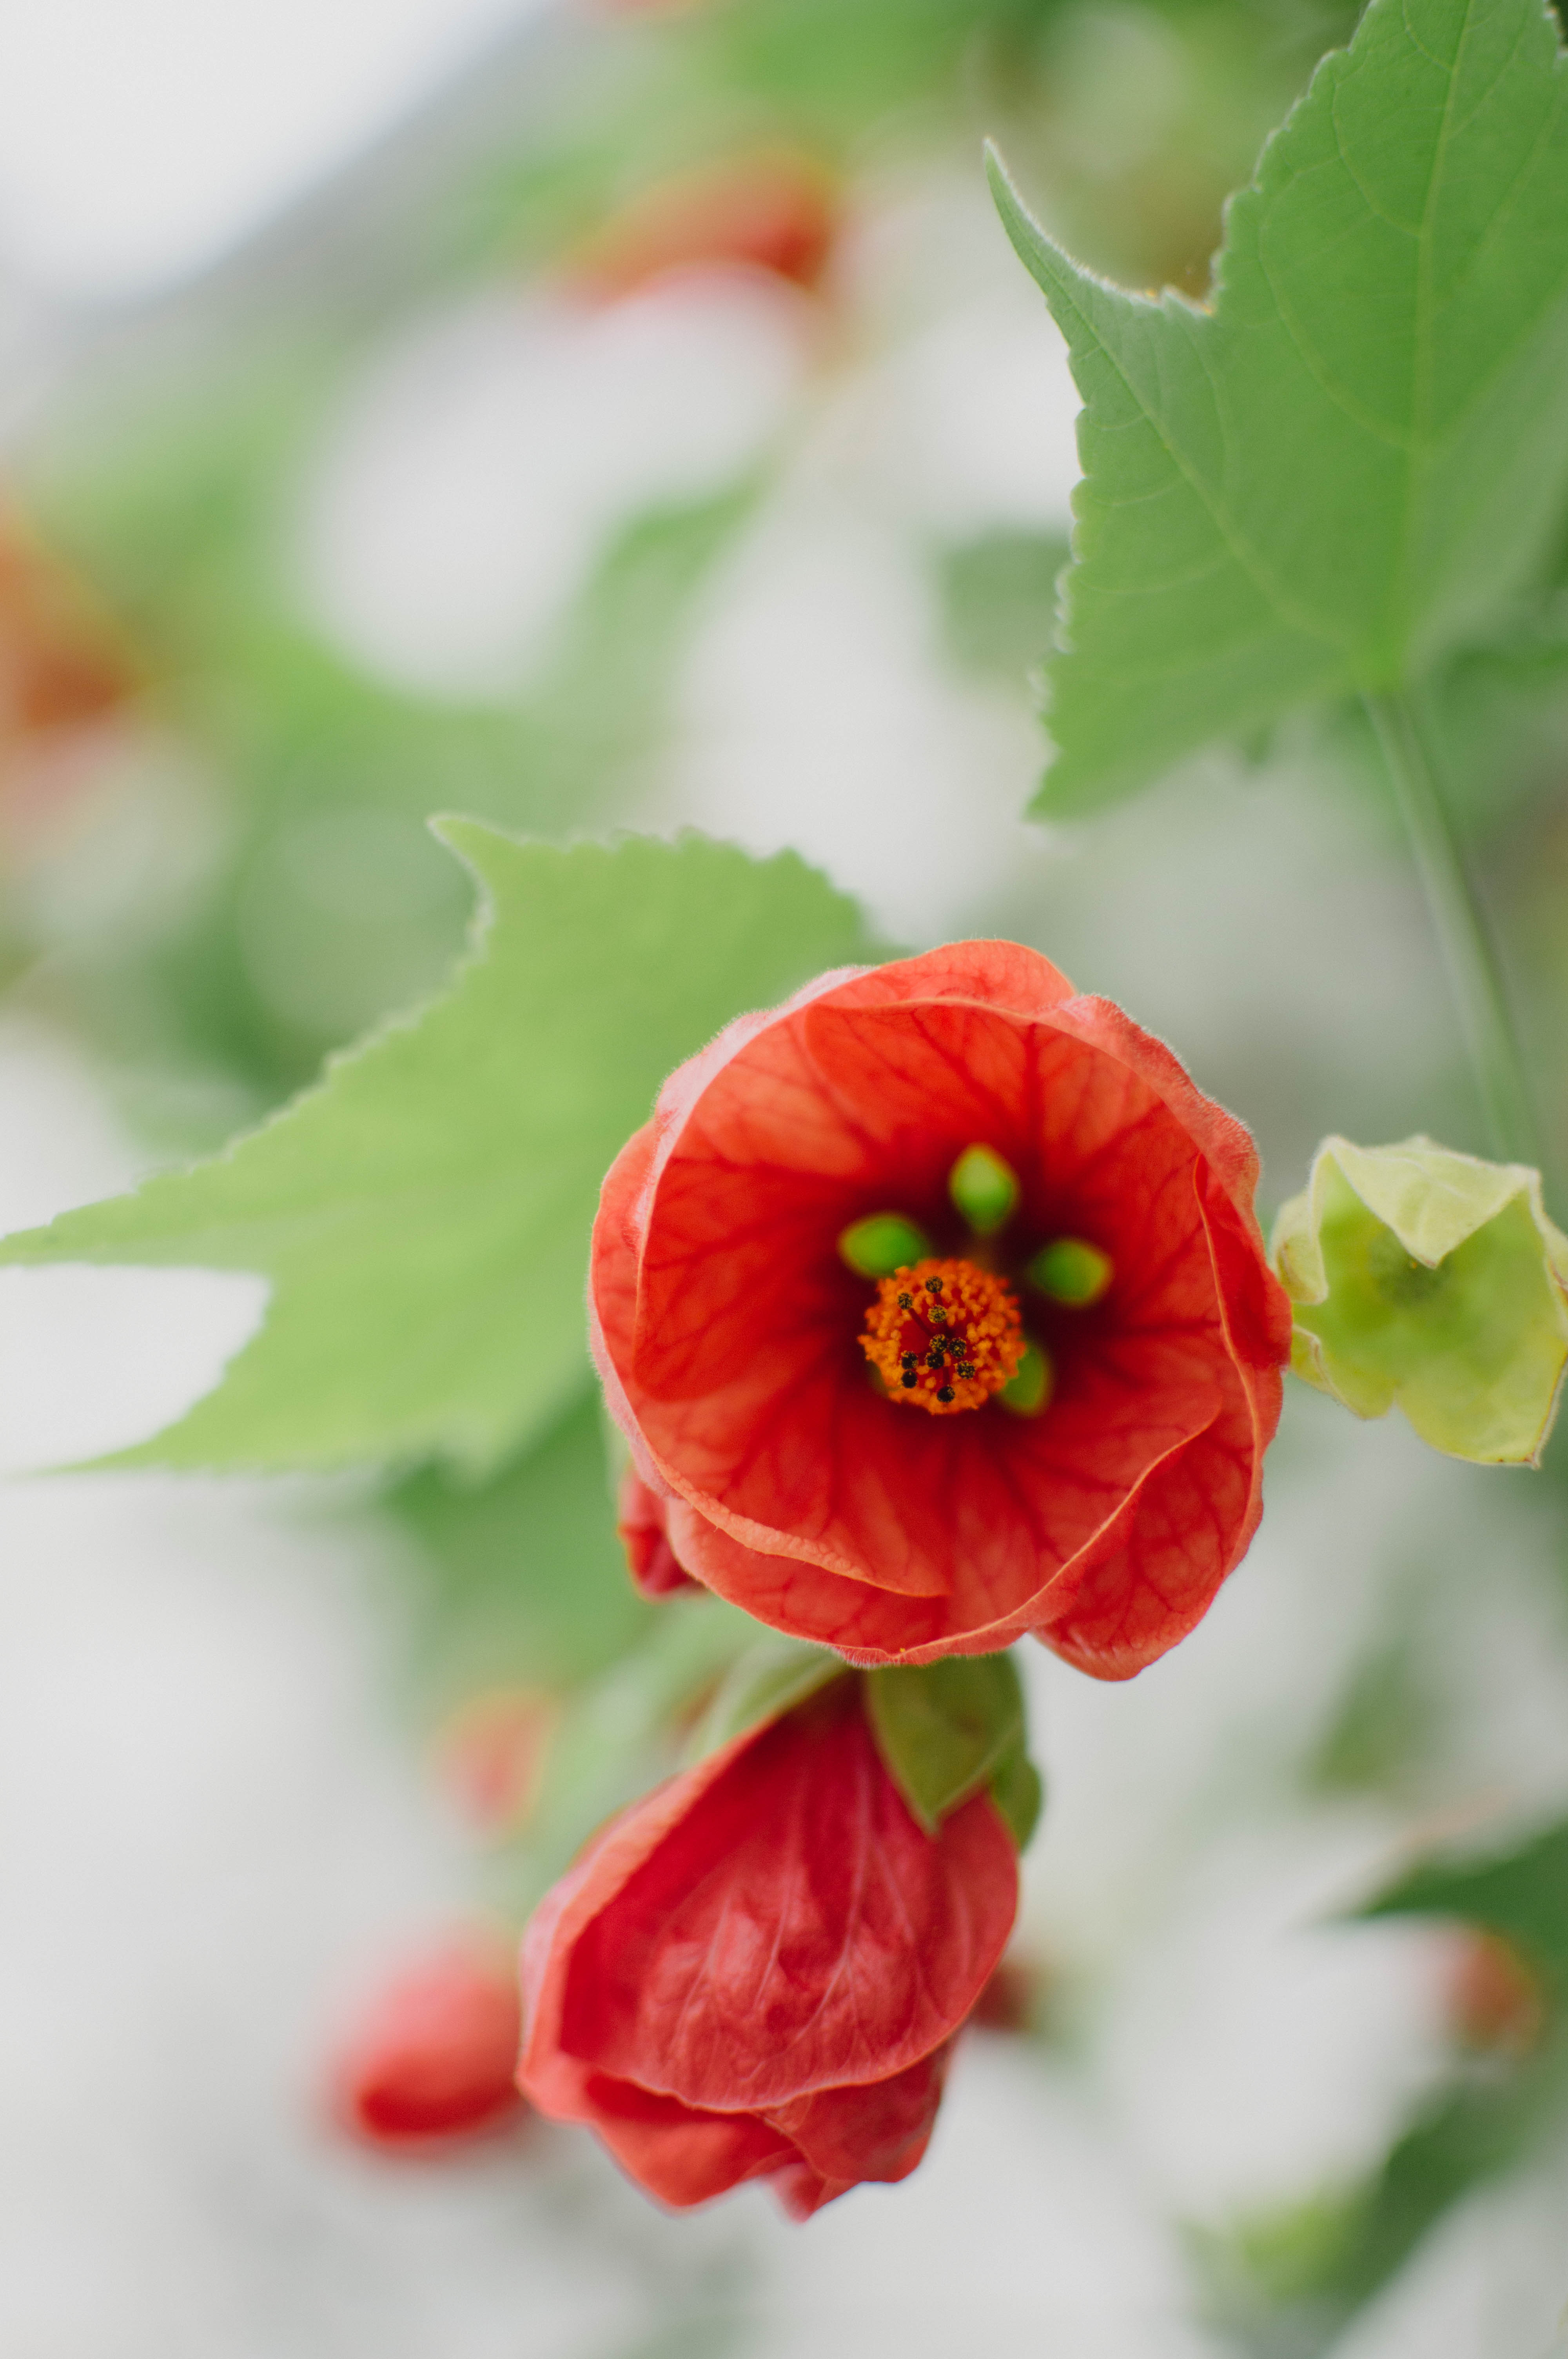
nature, blossom, plant, leaf, flower, petal, bloom, red, macro, botany, flora, flowers, close up, leaves, petals, poppy, macro photography, flowering plant, land plant